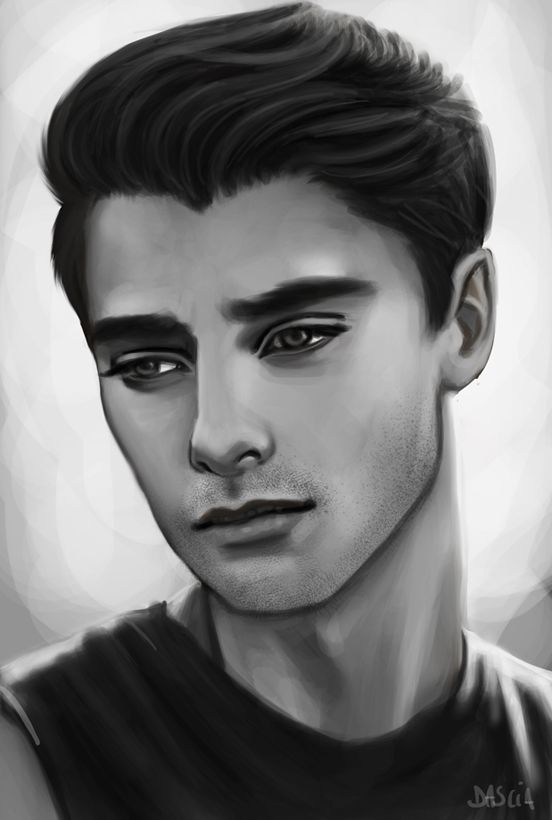
Gender: men